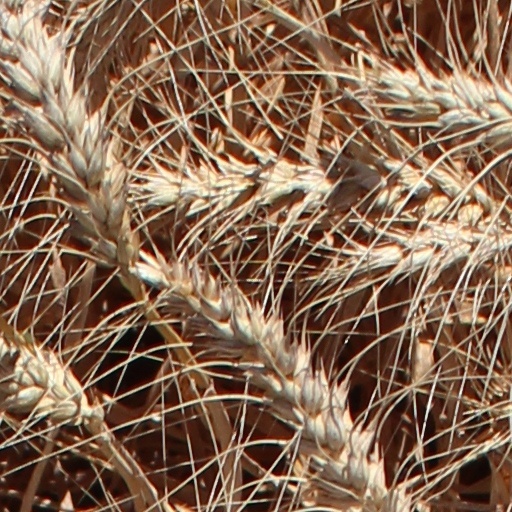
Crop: wheat